John Gunby

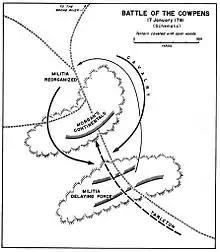
Battle of Cowpens

Nathanael Greene was appointed commander of the Southern Department on October 5, 1780, and assumed command on December 2, 1780. In early January 1781, Greene detached four companies of the 1st Maryland Regiment, to reinforce Daniel Morgan's forces. On January 17, 1781, Morgan's newly reinforced army engaged a significantly larger British force under the command of Banastre Tarleton and won a decisive victory.